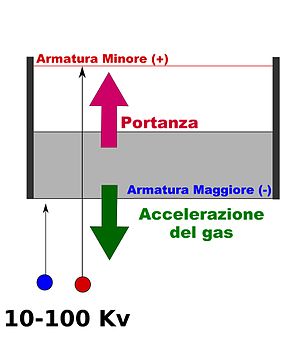
Elektrostatisk fluid accelerator
Eksempel på en elektrostatisk fluid accelerator anvendt i en elektrohydrodynamisk-lifter.
En elektrostatisk fluid accelerator er et apparat, som pumper en fluid såsom luft uden bevægelige dele. I stedet for at anvende roterende blade, som fx i en almindelig ventilator, anvender en EFA et elektrisk felt til at fremdrive ioner fx elektrisk ladede luftmolekyler. Fordi luftmolekyler normalt er neutralt ladede, skal EFAen først skabe ladede molekyler.